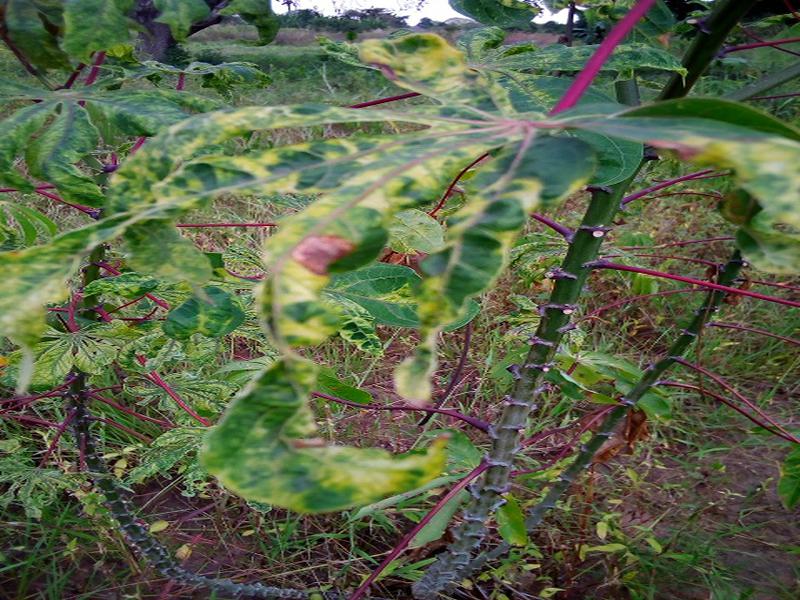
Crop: cassava
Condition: mosaic_disease